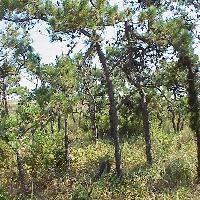
Weather: sun or clear